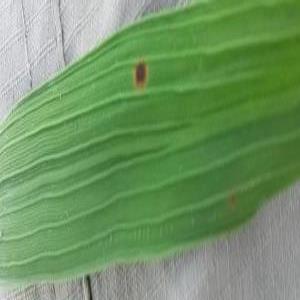
Disease: Brownspot